Adam Smith (Washington politician)

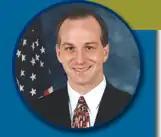
Smith as a representative during the 109th Congress

On December 16, 2010, Smith defeated Silvestre Reyes and Loretta Sanchez to become the Ranking Member of the House Armed Services Committee after Chairman Ike Skelton was defeated for reelection. In the first round, Sanchez and Smith earned 64 votes, and Reyes earned 53. In the runoff, Smith defeated Sanchez by 11 votes.